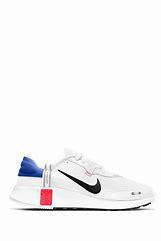
Brand: Nike
Model: Reposto